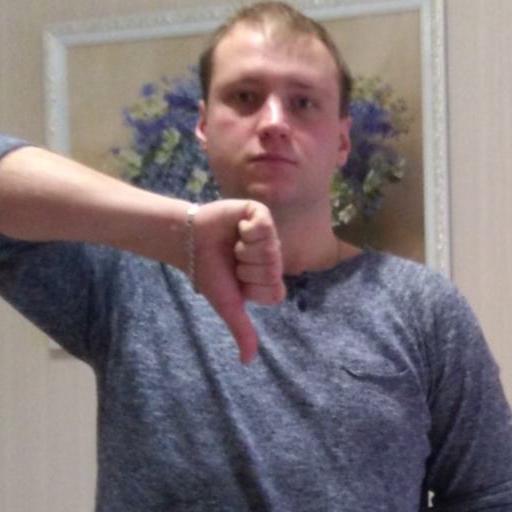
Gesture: dislike